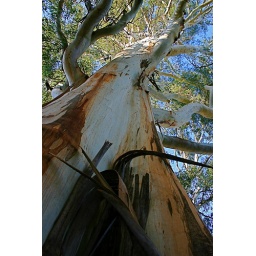
tallest flowering plant in the world Eucalyptus regnans or king of the forest